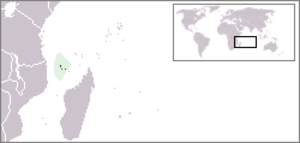
Les personnes lesbiennes, gays, bisexuelles et transgenres aux Comores peuvent faire face à des difficultés légales que ne connaissent pas les résidents non-LGBT.